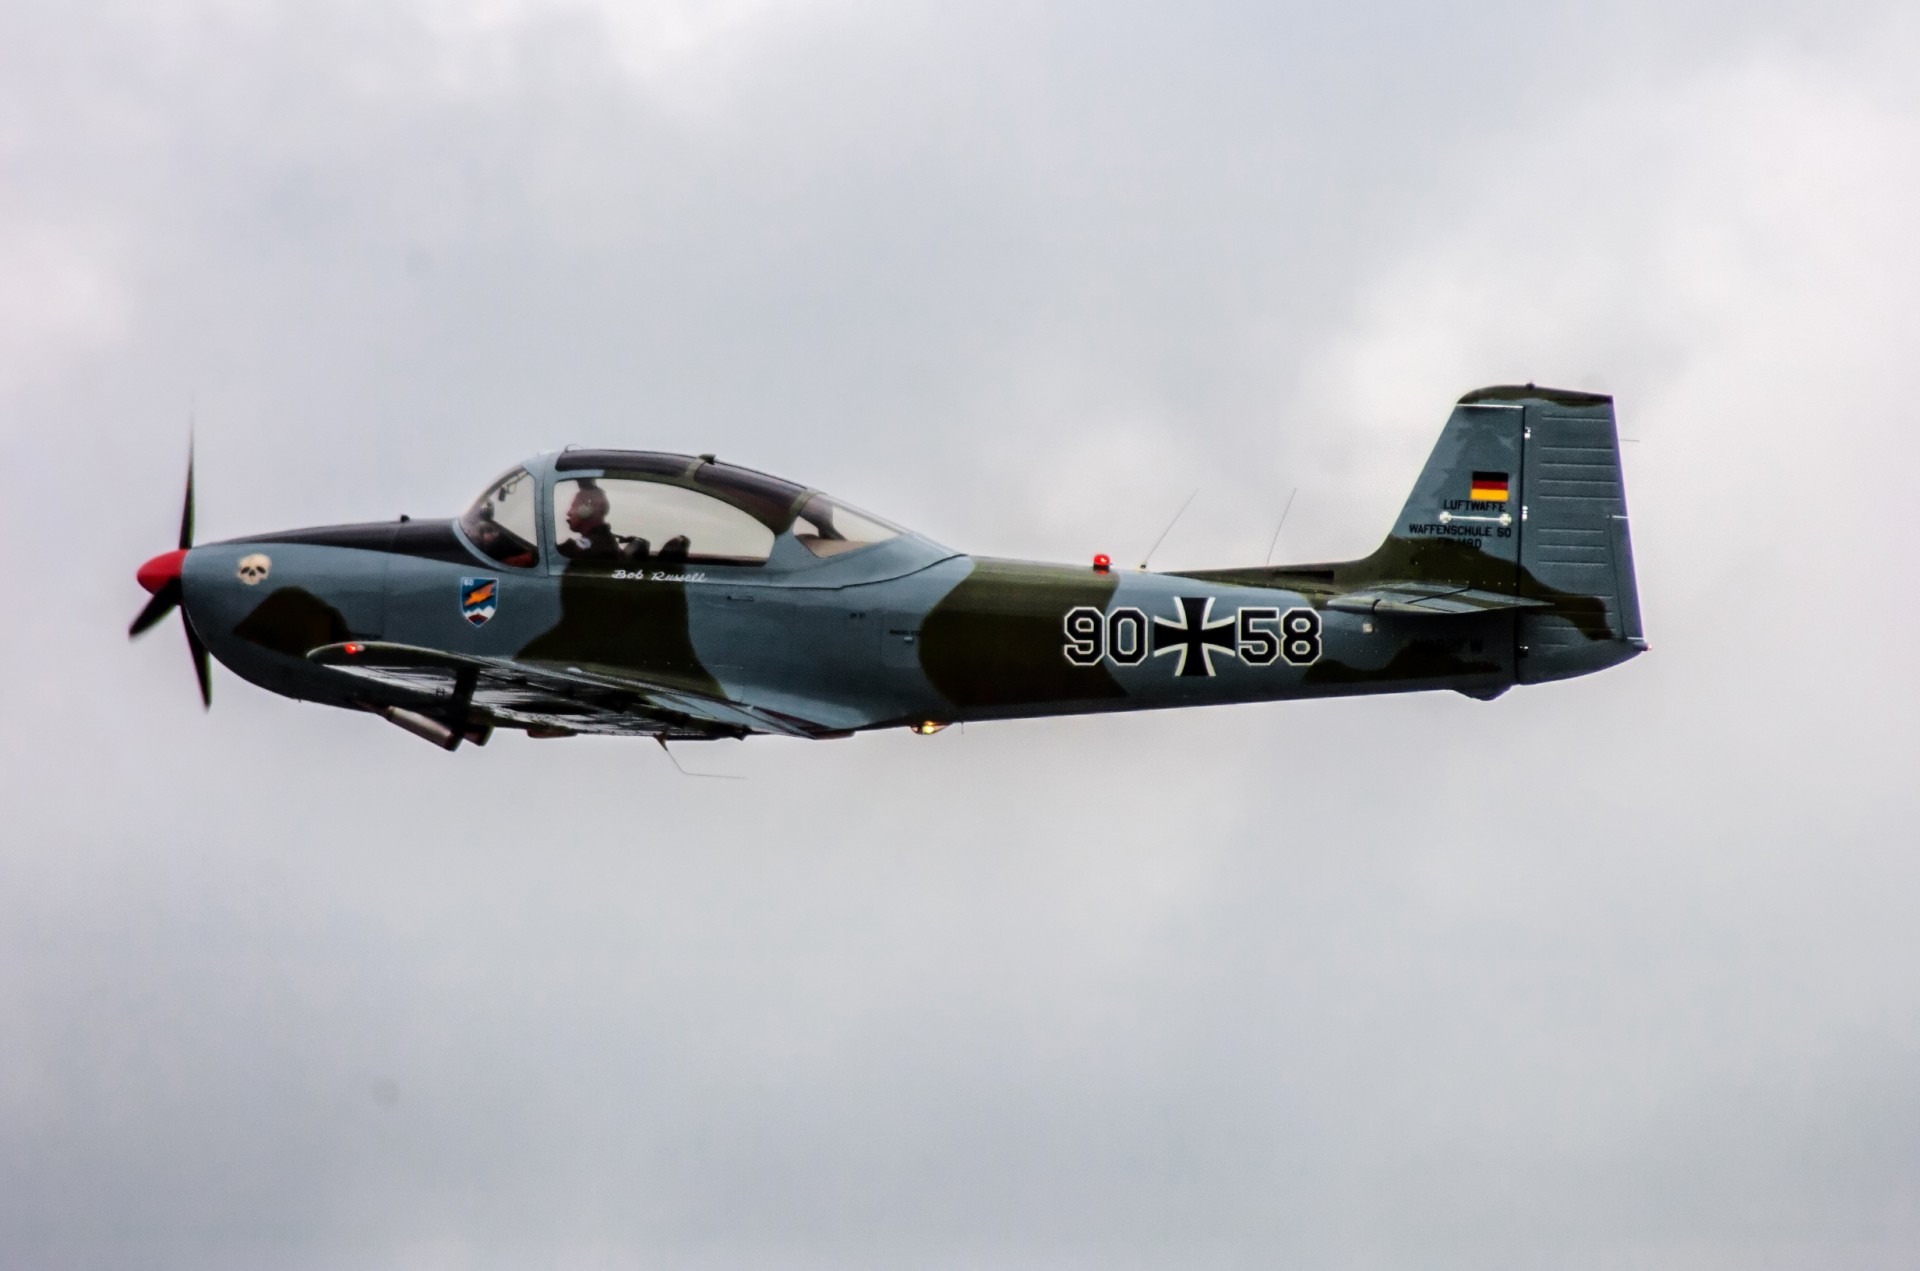
kid, smoke, airplane, aircraft, army, high, vehicle, aviation, flight, blue, big, fast, airshow, loud, air show, air force, fighter aircraft, military aircraft, atmosphere of earth, aircraft engine, general aviation, air racing, propeller driven aircraft, grumman f8f bearcat, north american t 6 texan, north american t 28 trojan, winston salem